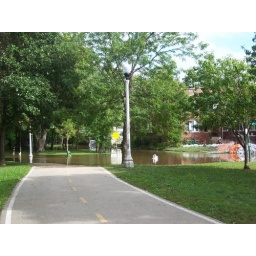
trail by eugene field house